The Sunshine of Your Smile

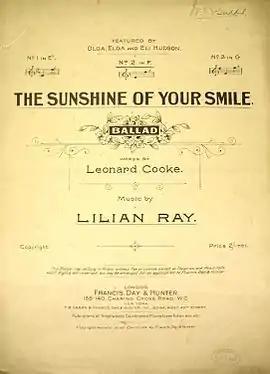
Original sheet music from 1913

"The Sunshine of Your Smile" is a British popular song published in London in 1913 just before the First World War by Francis, Day and Hunter. The lyrics were by Leonard Cooke and the music by Lilian Ray. It became a top ten hit on the UK Singles Chart in 1980, sung by Mike Berry.